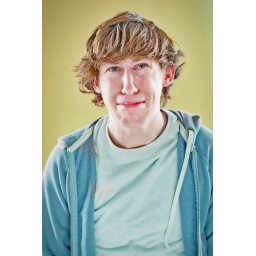
Strobist: two strobes shot behind left and right into silver umbrellas. Two white in front left and right.